Major Seminary in Bruges

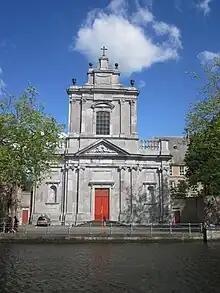
The Heilige-Maagd-Mariakerk of the Grootseminarie in Bruges

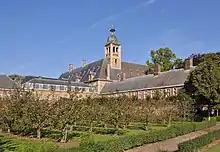
Seminary garden

The Major Seminary in Bruges, in Dutch Grootseminarie, is a centre for training and formation in the Roman Catholic Diocese of Bruges, formerly used as the seminary for preparing candidates for the diocesan priesthood. It is located on the Potterierei in Bruges.